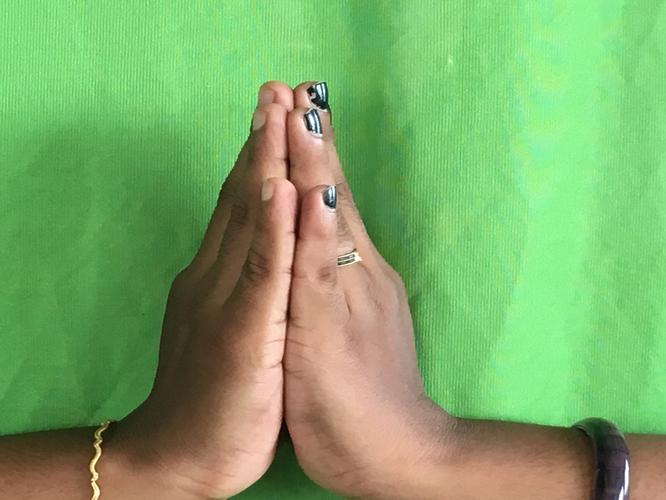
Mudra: Anjali
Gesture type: double_hand